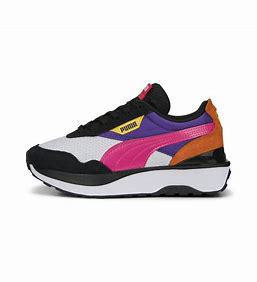
Brand: Puma
Model: Cruise Rider